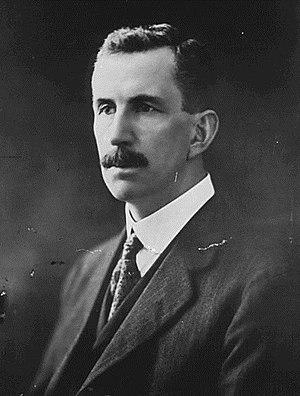
La Grain Growers' Grain Companye est une coopérative d'agriculteurs fondée dans les provinces des prairies de l'Ouest du Canada en 1906.
L'élection fédérale canadienne de 1921 se déroule le 6 décembre 1921 afin d'élire les députés de la 14ᵉ législature à la Chambre des communes du Canada. Le gouvernement unioniste qui a gouverné le Canada durant la Première Guerre mondiale est défait, remplacé par un gouvernement libéral dirigé par le jeune leader William Lyon Mackenzie King, mettant fin à plus de 10 ans de pouvoir par les unionistes. Un nouveau parti, le Parti progressiste du Canada, remporte le deuxième plus grand nombre de sièges dans l'élection.